The Song of Hiawatha

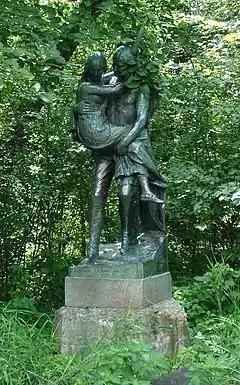
"Hiawatha and Minnehaha", a bronze sculpture created by Jacob Fjelde in 1912 near Minnehaha Falls in Minneapolis

The Song of Hiawatha is an 1855 epic poem in trochaic tetrameter by Henry Wadsworth Longfellow which features Native American characters. The epic relates the fictional adventures of an Ojibwe warrior named Hiawatha and the tragedy of his love for Minnehaha, a Dakota woman. Events in the story are set in the Pictured Rocks area of Michigan on the south shore of Lake Superior. Longfellow's poem is based on oral traditions surrounding the figure of Manabozho, but it also contains his own innovations.